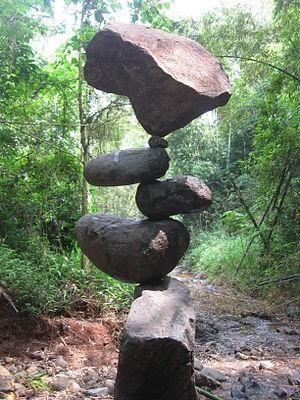
L’équilibre de pierres est l'art d'empiler ou de juxtaposer des pierres. La stabilité de l'ensemble n'étant due qu'à la réaction mécanique des pierres les unes sur les autres, l'équilibre de pierres constitue un défi à la gravité. L'emploi de colles, adhésifs ou tout objet autre qu'une pierre est prohibé. C'est une forme plus récente de la tradition ancienne de construction de cairn qui avait un but commémoratif ou anecdotique.